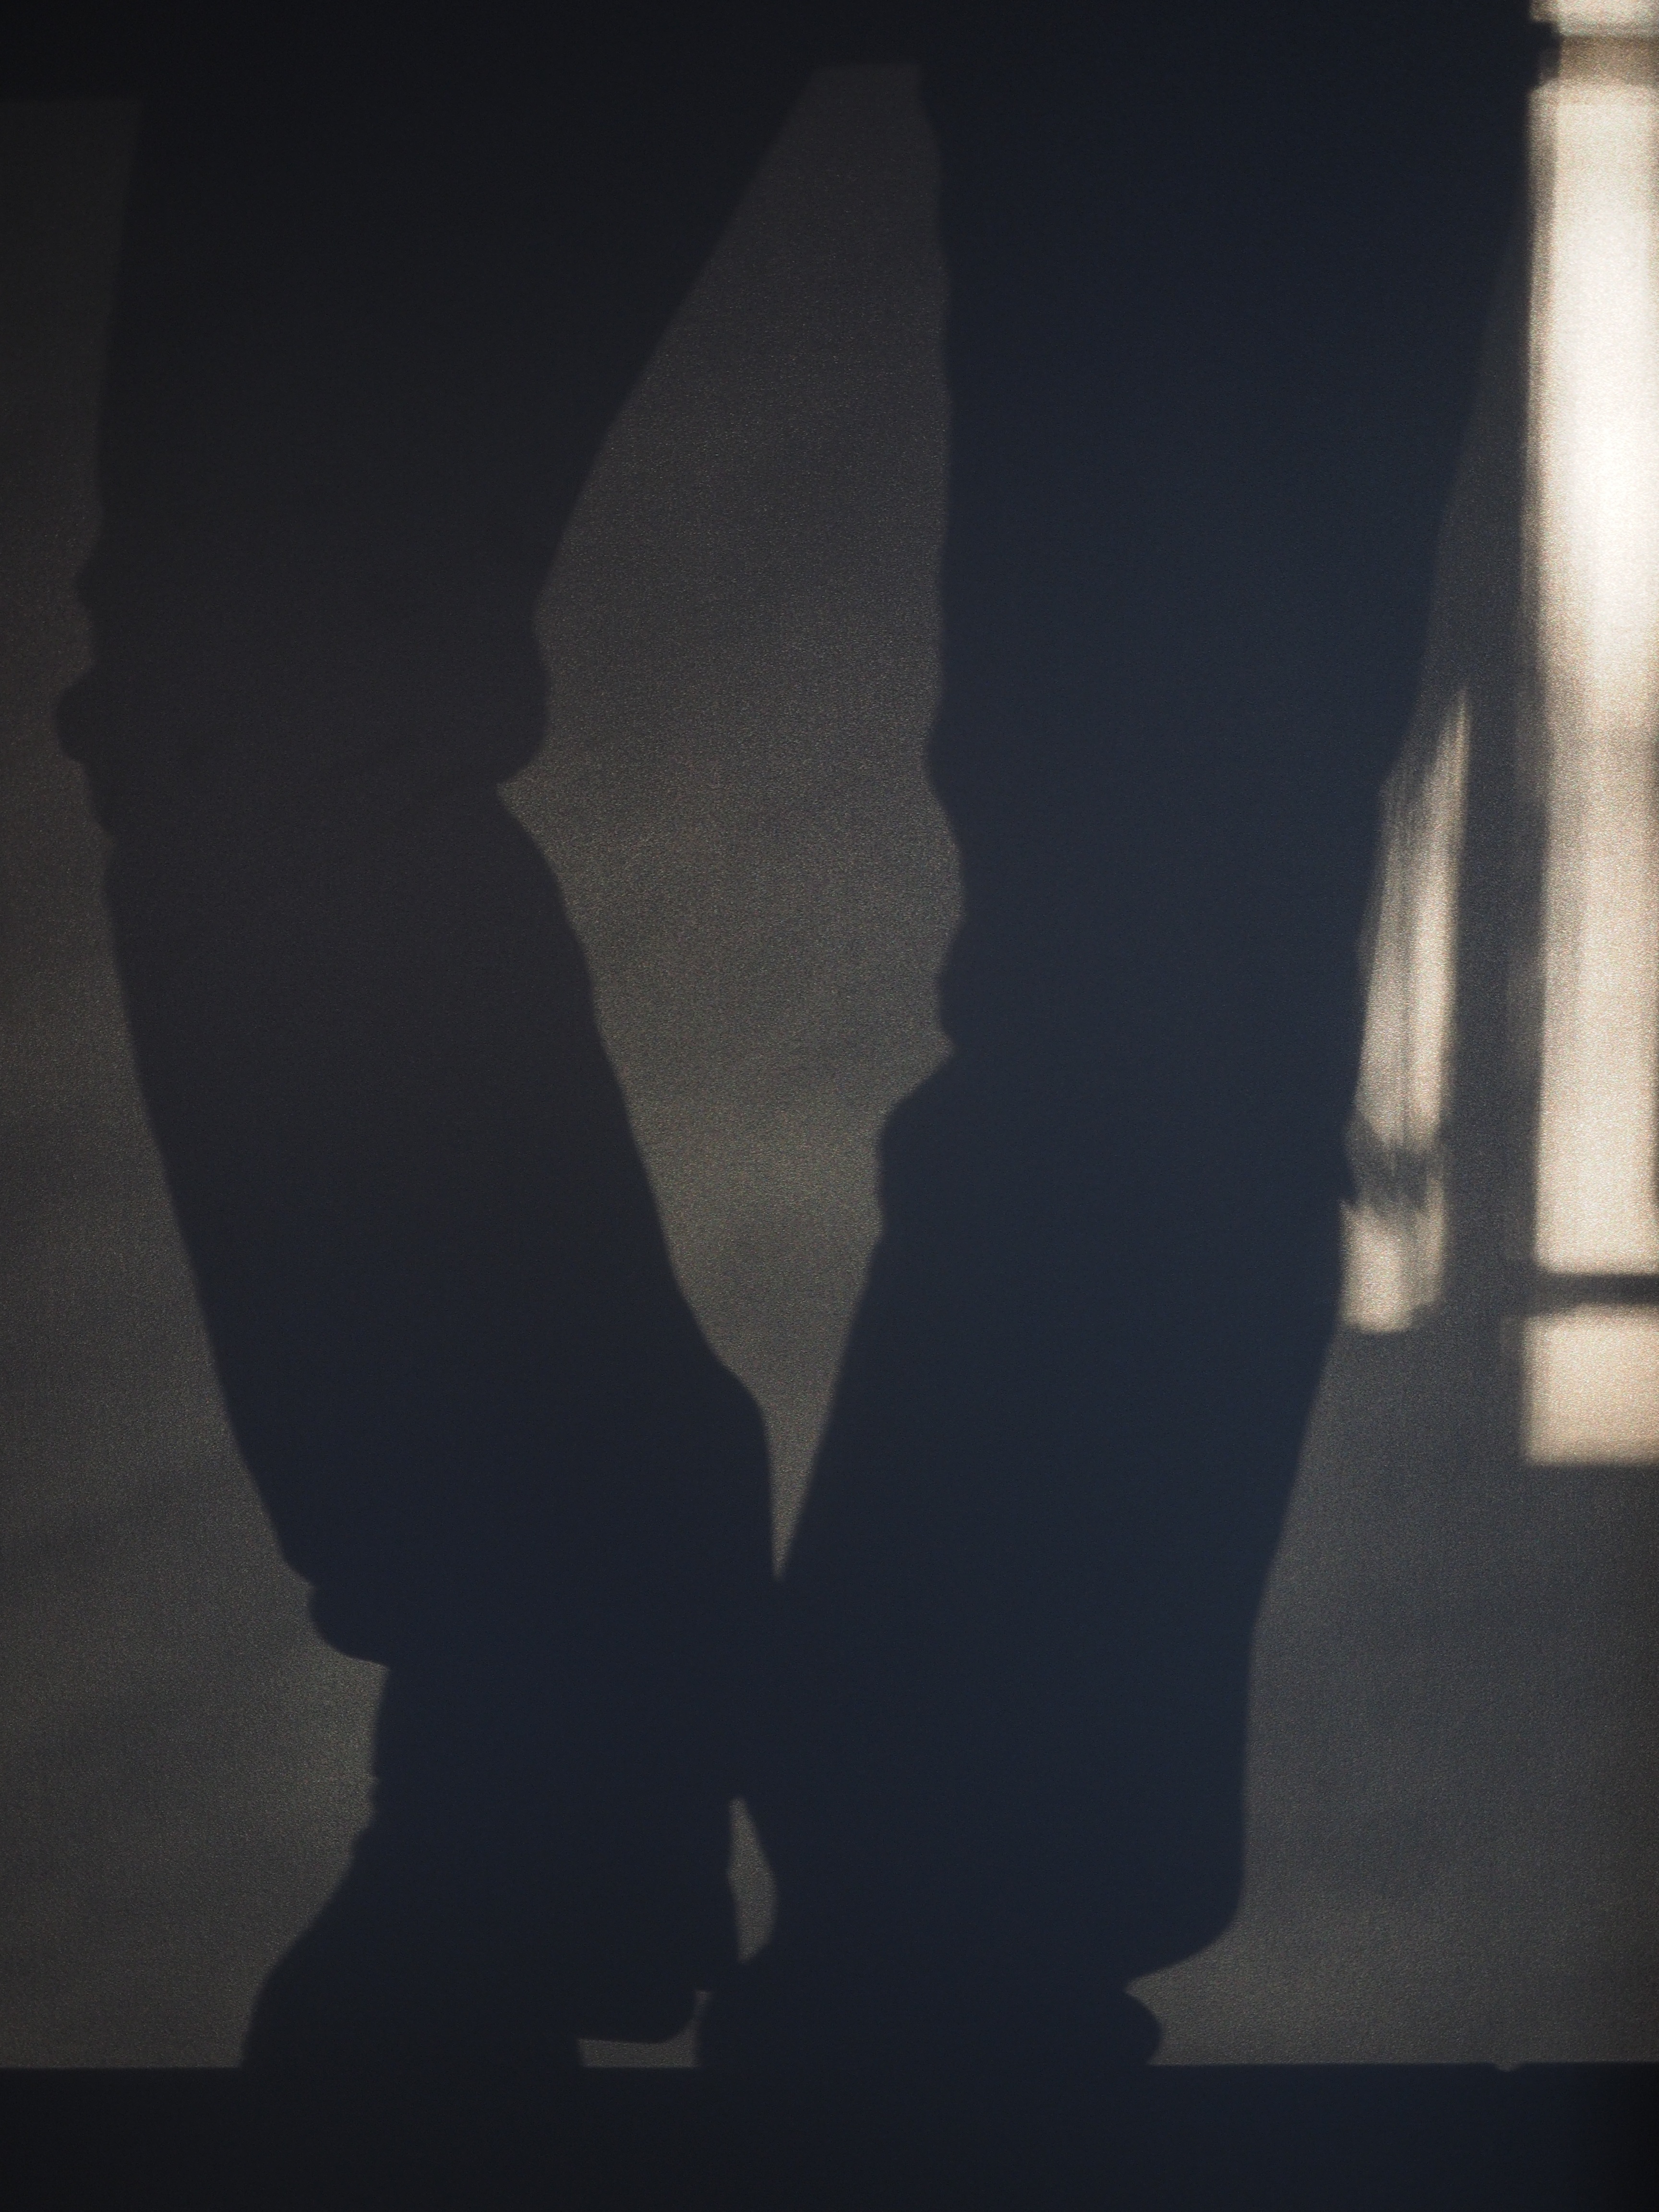
silhouette, person, light, white, feet, reflection, color, shadow, darkness, blue, black, monochrome, shoes, cool, cowboy, shape, shadow play, hispanic